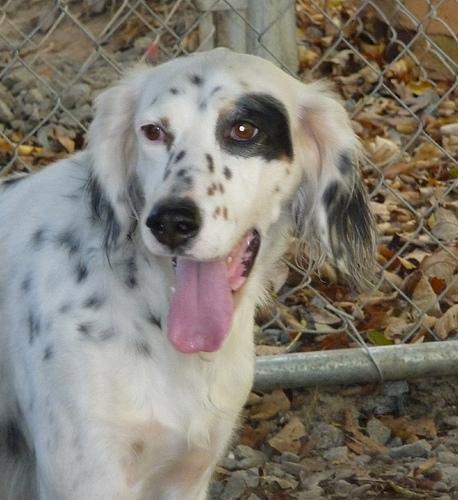
English_setter